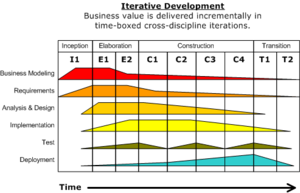
Le processus unifié, ou « unified process » en anglais, ou « Unified Software Development Process » est une famille de méthodes de développement de logiciels orientés objets. Elle se caractérise par une démarche itérative et incrémentale, pilotée par les cas d'utilisation, et centrée sur l'architecture et les modèles UML. Elle définit un processus intégrant toutes les activités de conception et de réalisation au sein de cycles de développement composés d'une phases de création, d'une phase d'élaboration, d'une phase de construction et d'une phase de transition, comprenant chacune plusieurs itérations.